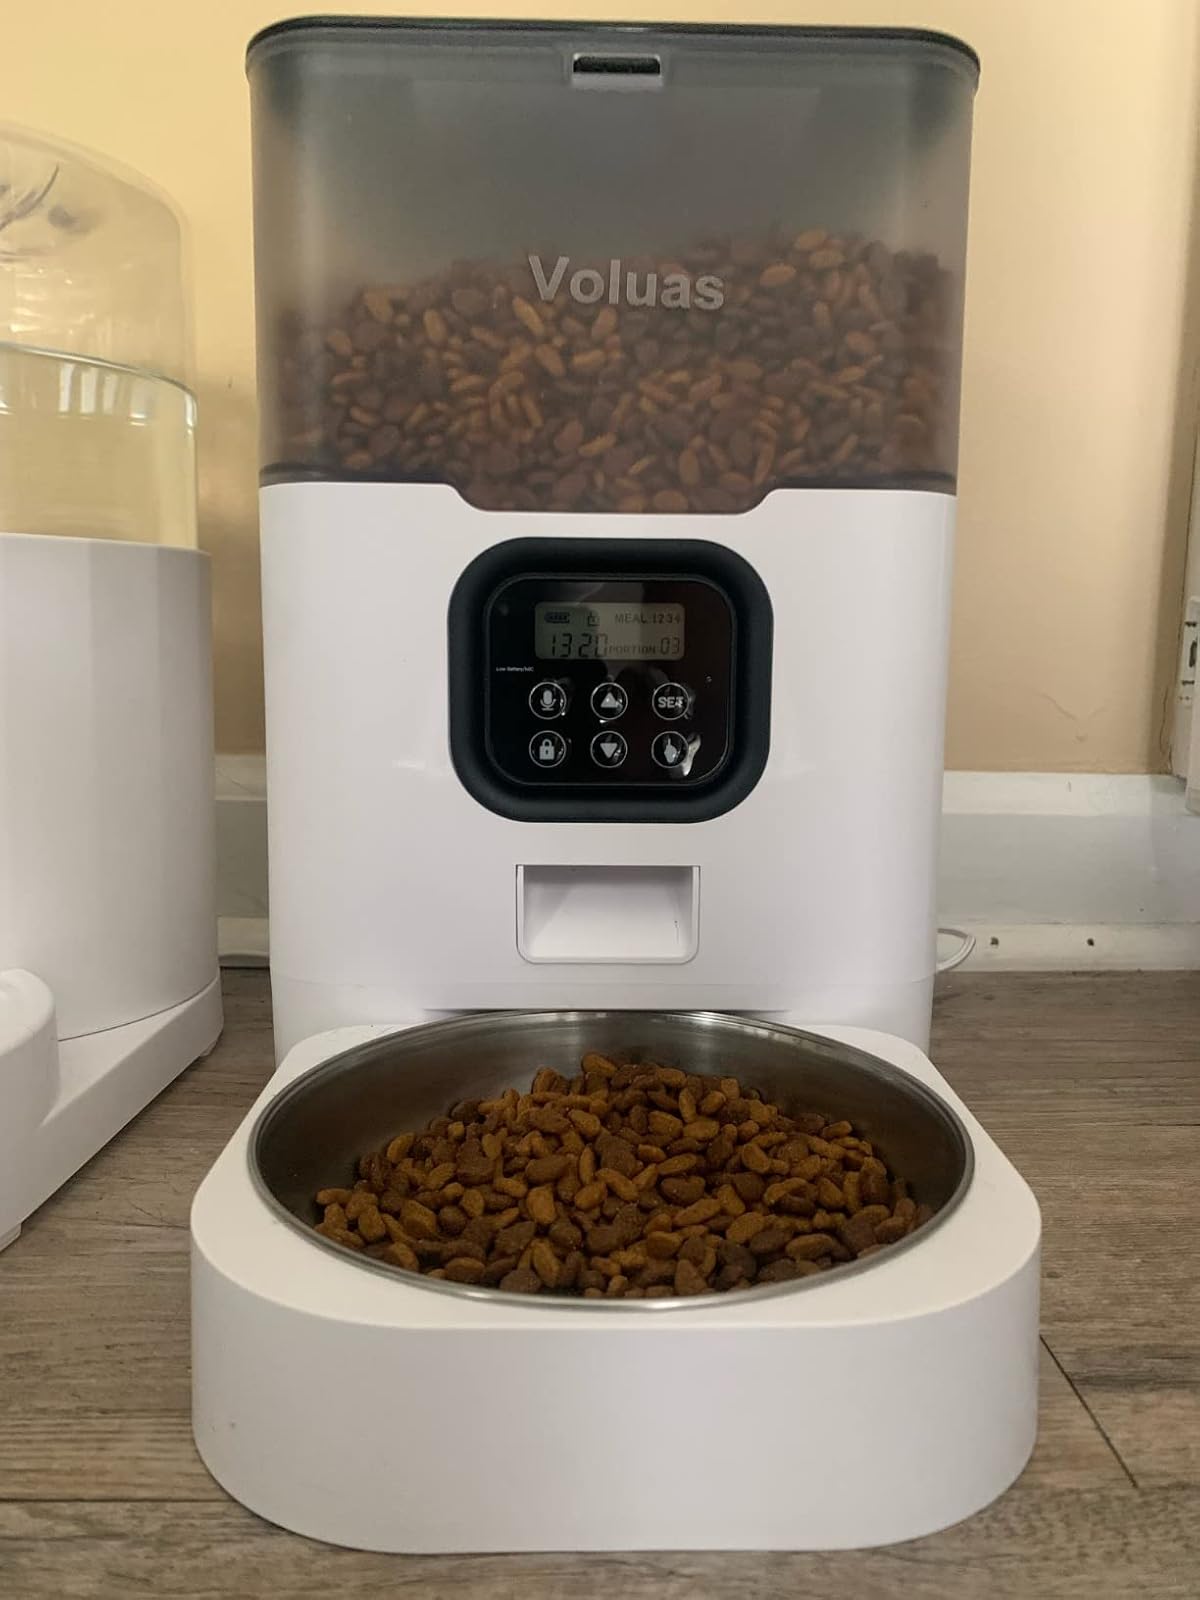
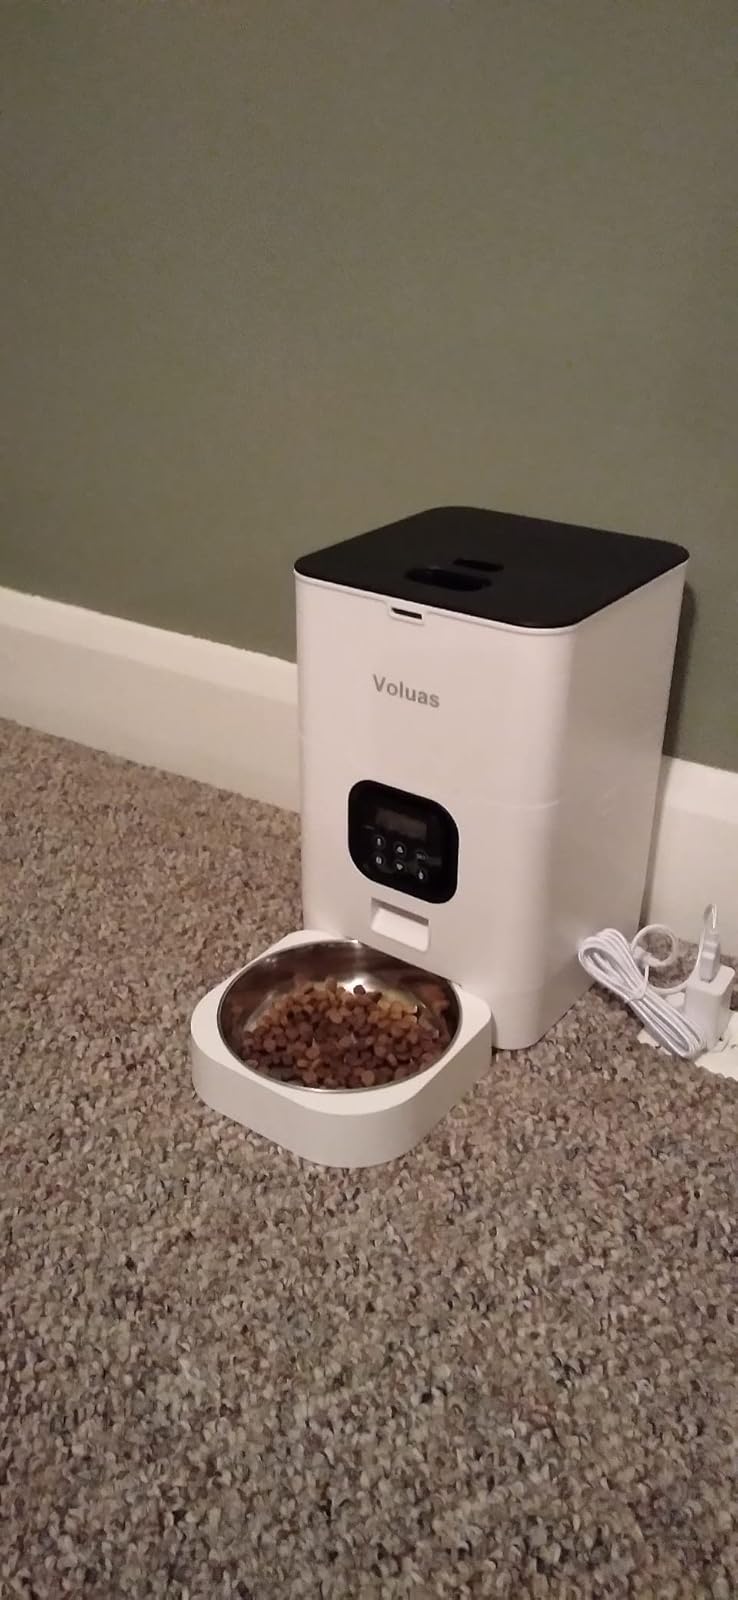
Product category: items_feeder
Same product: no